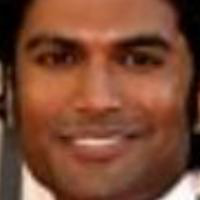
Age group: age 21-30